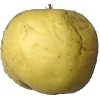
Label: golden_apple